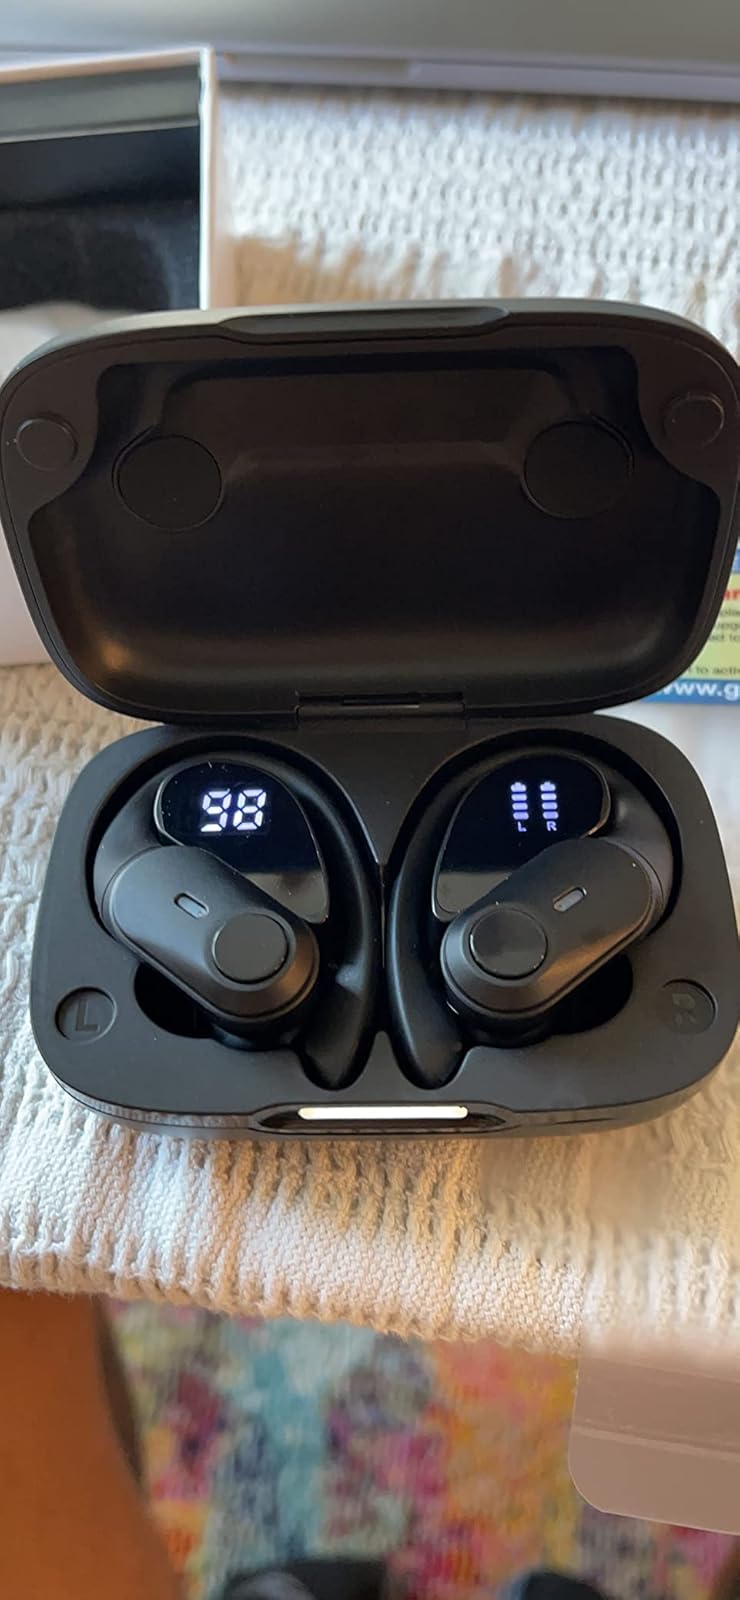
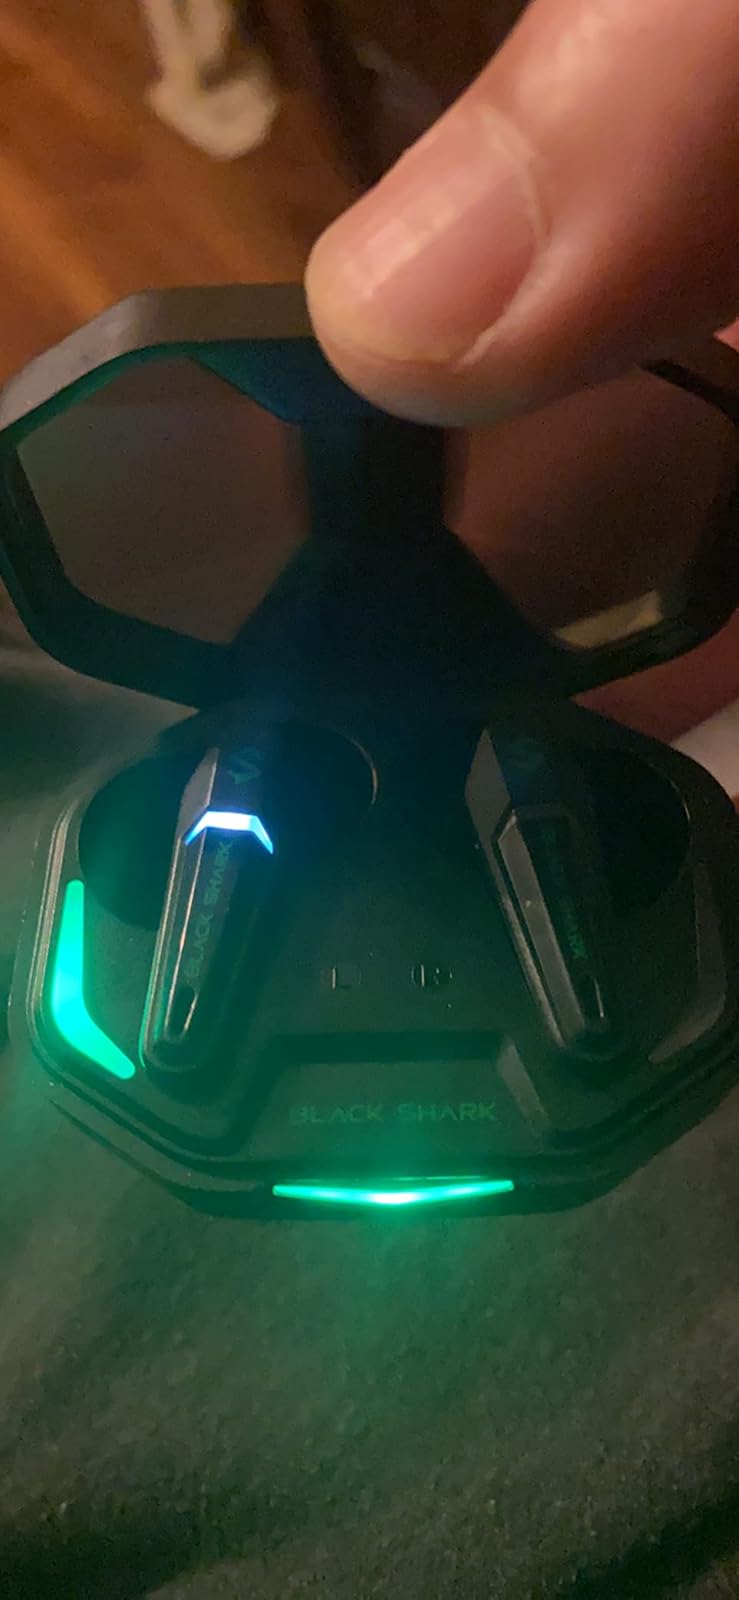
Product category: earbuds
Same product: no